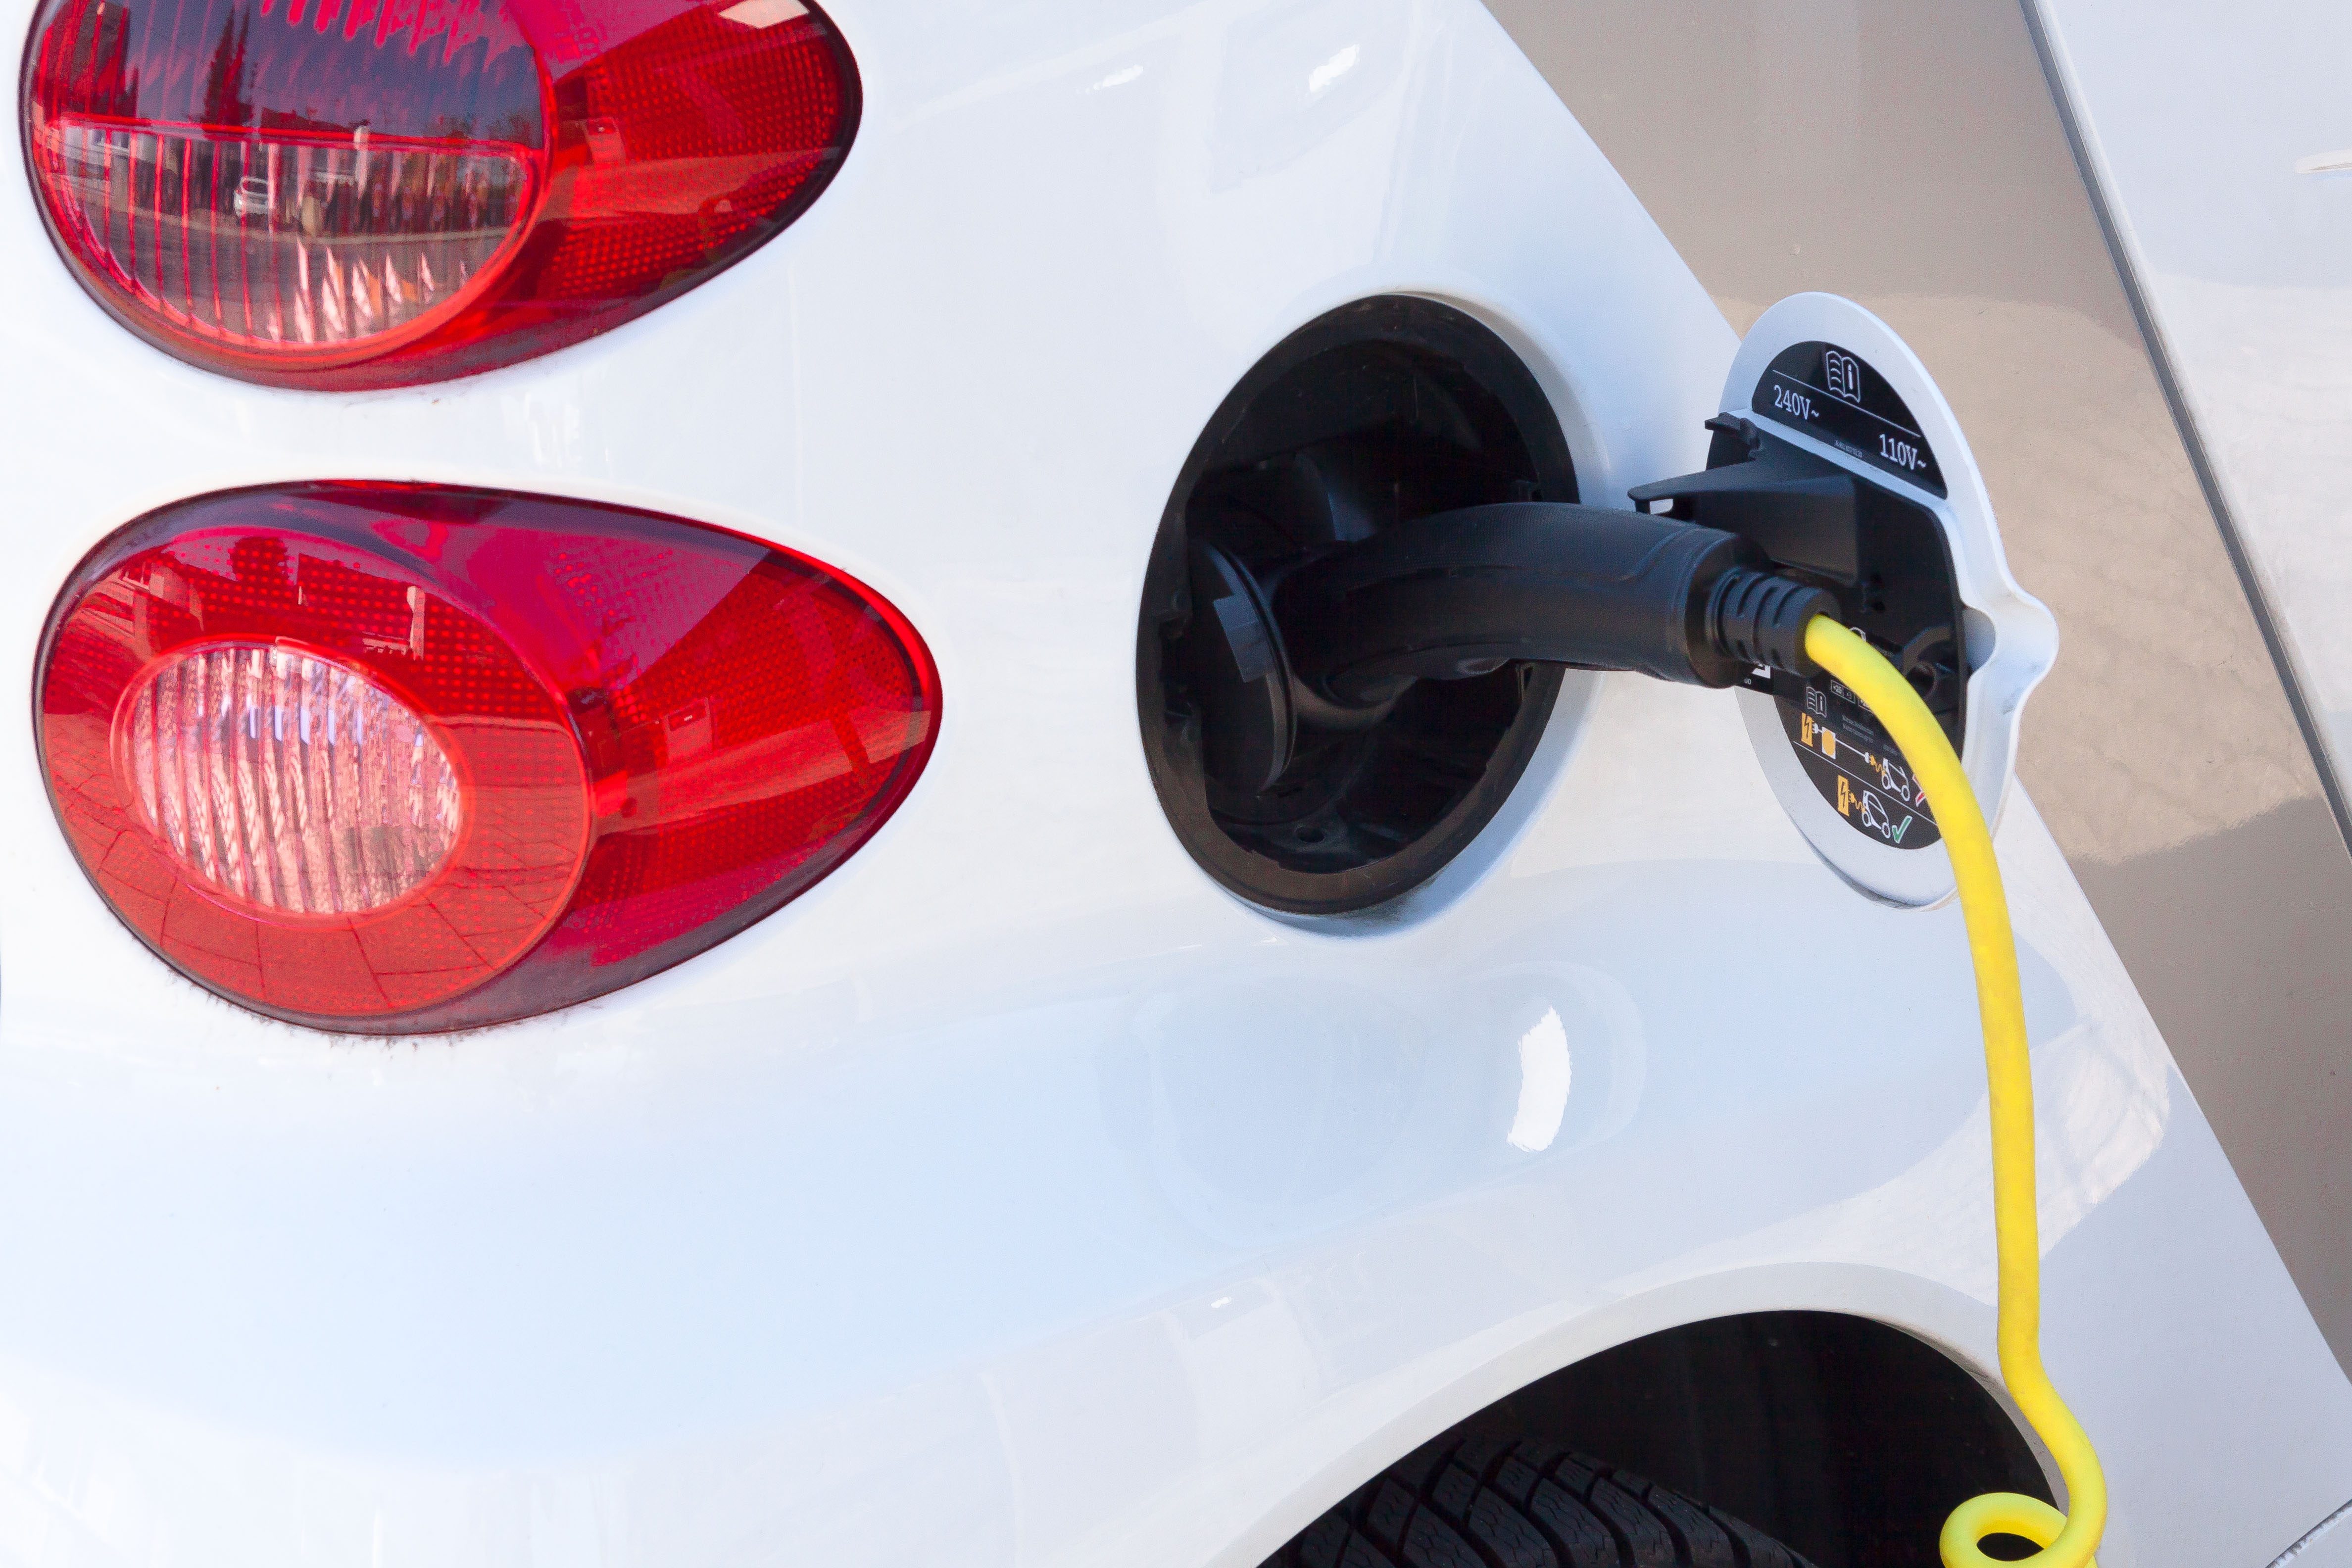
technology, car, wheel, cable, vehicle, auto, electricity, yellow, sports car, energy, eco, ecology, gas pump, bumper, current, supercar, rim, fuel, environmental protection, electric car, city car, ecologically, power cable, model car, petrol stations, refuel, auto part, e car, automobile make, automotive exterior, automotive design, family car, current gas station